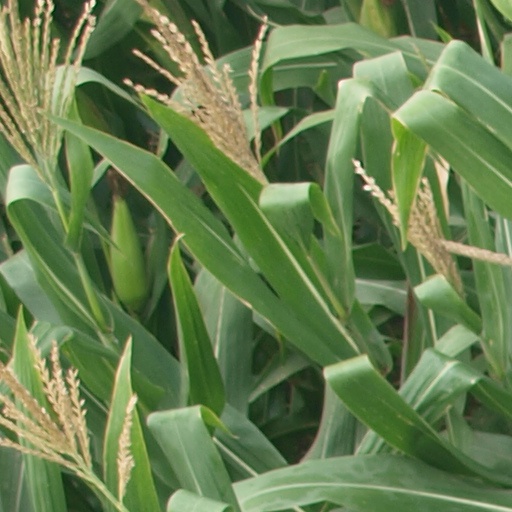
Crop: maize; corn